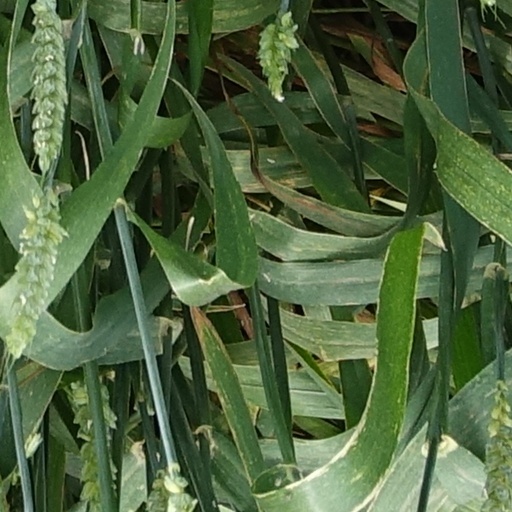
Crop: wheat